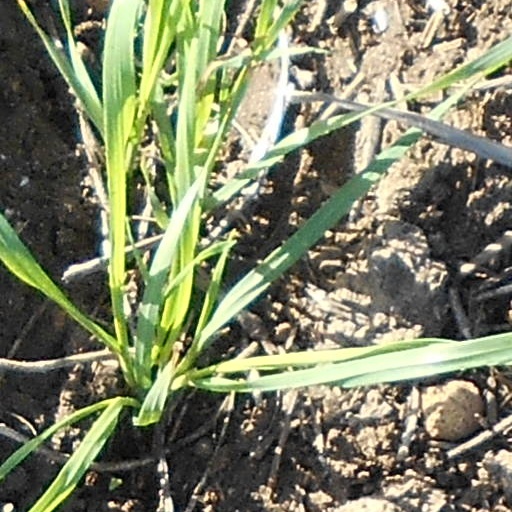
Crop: wheat